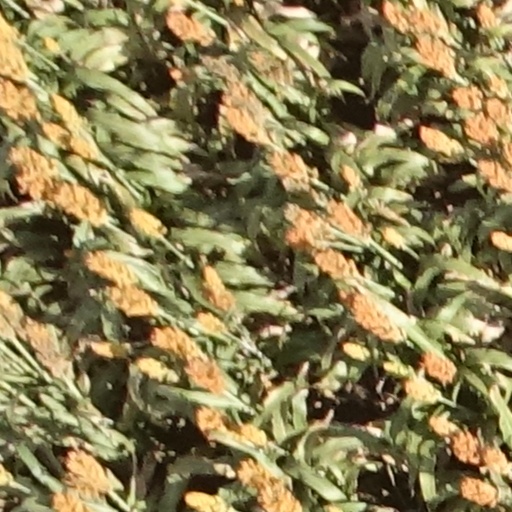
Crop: sorghum